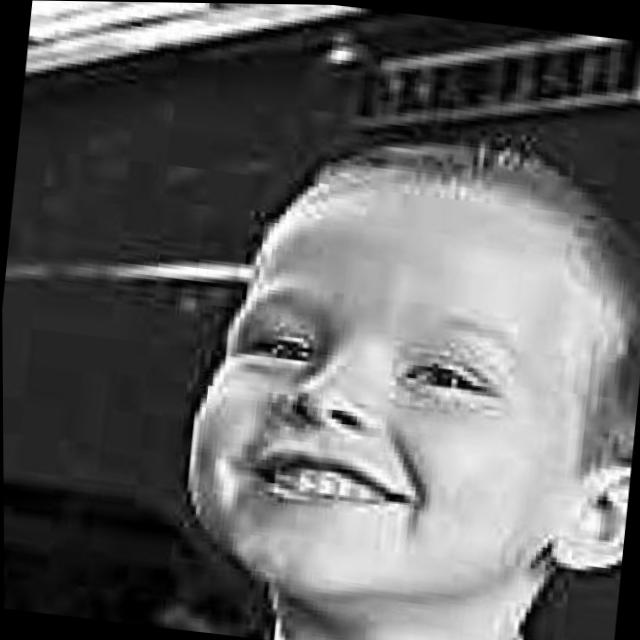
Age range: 0-12